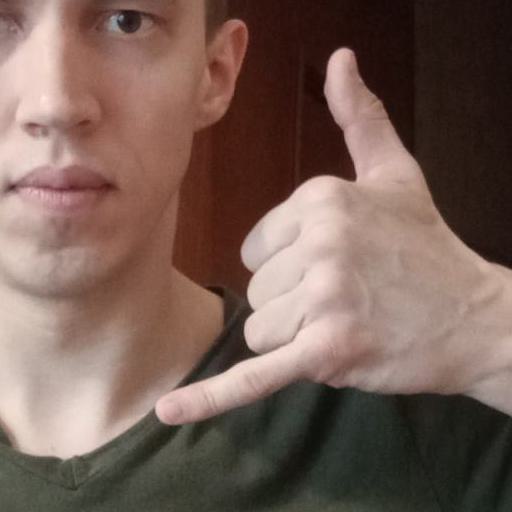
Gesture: call